Gowardia nigricans

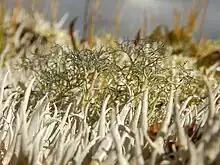
In habitat with "Thamnolia vermicularis". Ukok Pletau, East Kazakhstan region, Katon-Karagay National Park

Although "Gowardia nigricans" typically grows on the soil, often in tundra heath, it sometimes grows on the low branches of trees or shrubs.